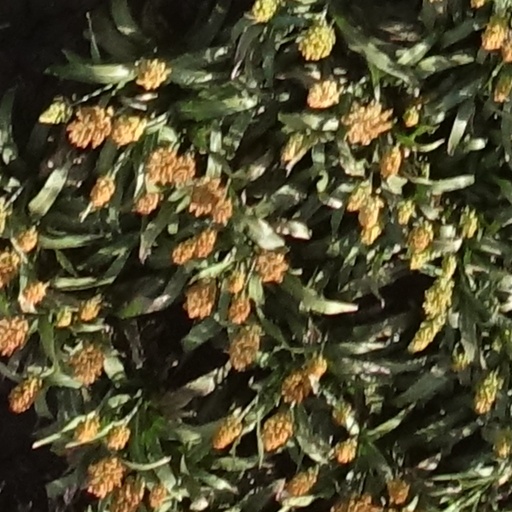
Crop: sorghum